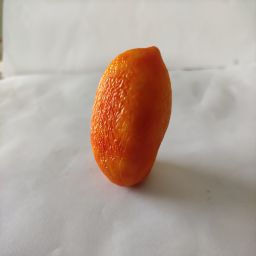
Crop: Tomato
Quality: Old